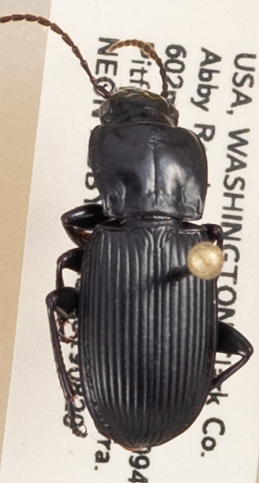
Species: Pterostichus herculaneus
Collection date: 2019-08-20
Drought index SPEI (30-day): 0.188
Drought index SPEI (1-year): -2.09
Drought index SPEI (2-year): -2.09